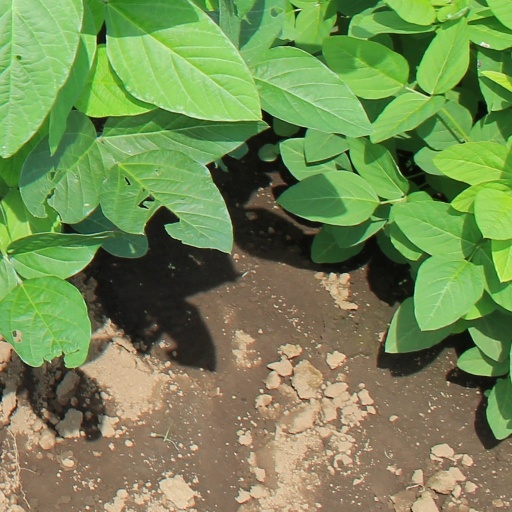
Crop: soybean